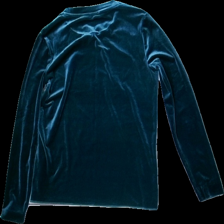
View: back
Type: Top
Category: Ladies
Brand: Inwear
Colors: Green
Material: 100% Polyester
Cut: Regular
Size: M
Season: All
Price range: 50-100
Recommended usage: Reuse
Description: Green velour top